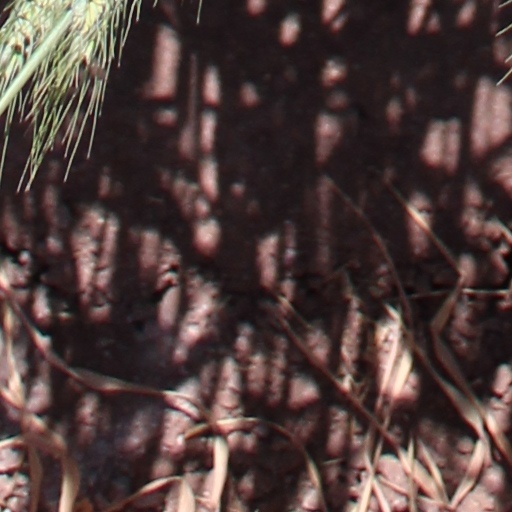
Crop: wheat